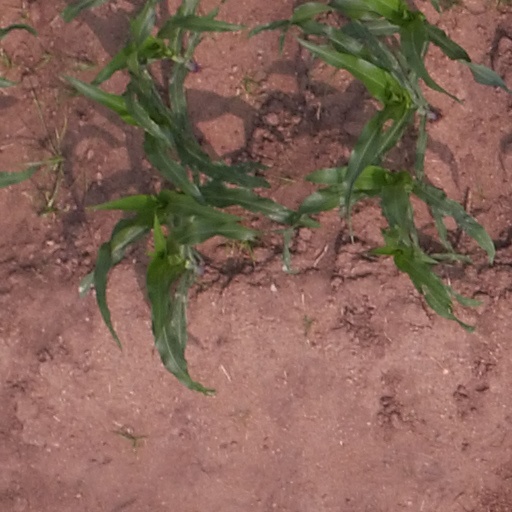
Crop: maize; corn